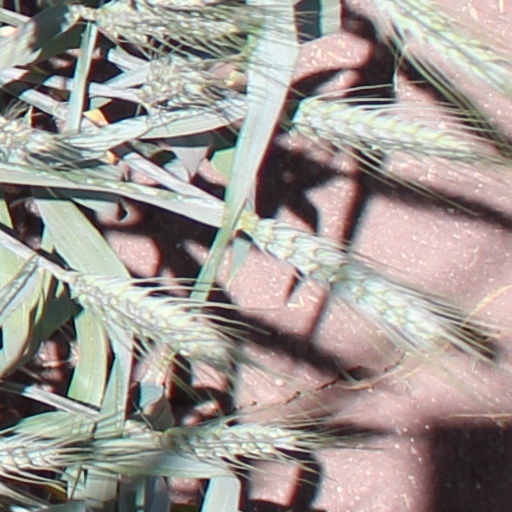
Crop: wheat